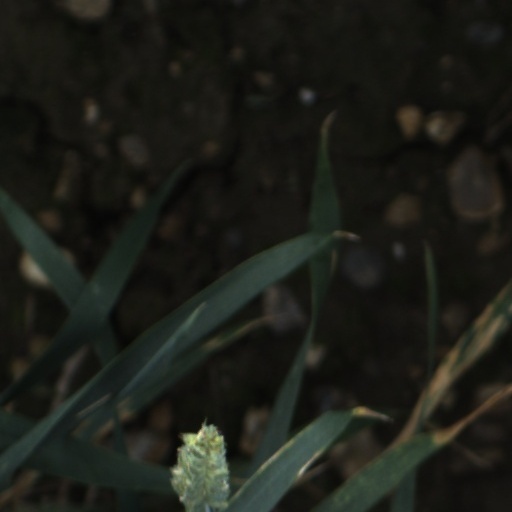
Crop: wheat